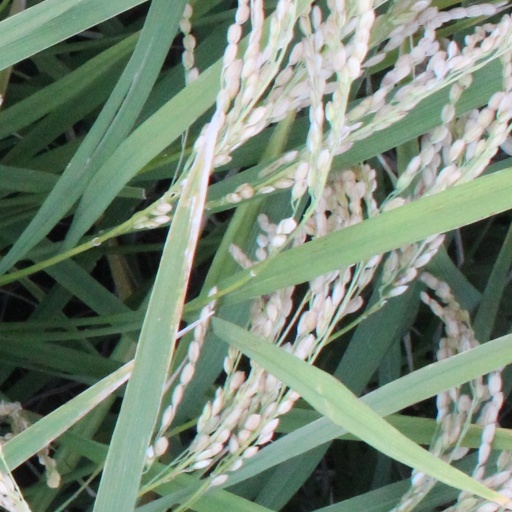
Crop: rice